Ken Williams (baseball)

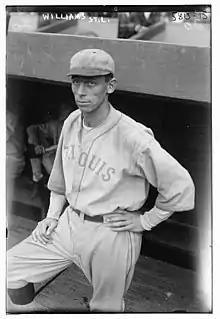
Williams in 1922

Kenneth Roy Williams (June 28, 1890 – January 22, 1959) was an American professional baseball player. He played as an outfielder in Major League Baseball (MLB) from 1915 to 1929. Williams began his major league career with the Cincinnati Reds before spending the majority of his playing days with the St. Louis Browns and ended his career playing for the Boston Red Sox. He batted left-handed and threw right-handed. He became a full-time player at the age of 29 with the Browns in 1919. In 1922, Williams became the first player in MLB history to hit 30 home runs and steal 30 bases in the same season.